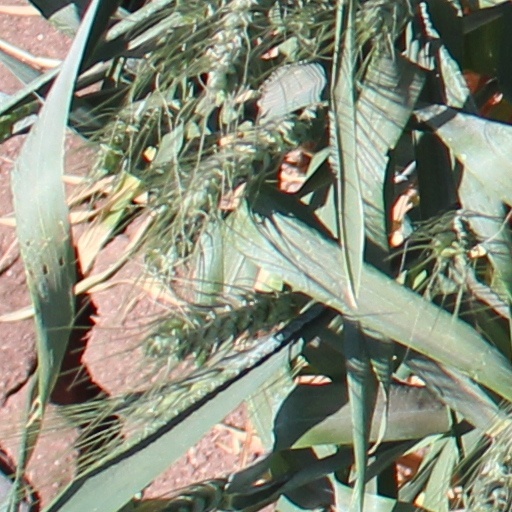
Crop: wheat